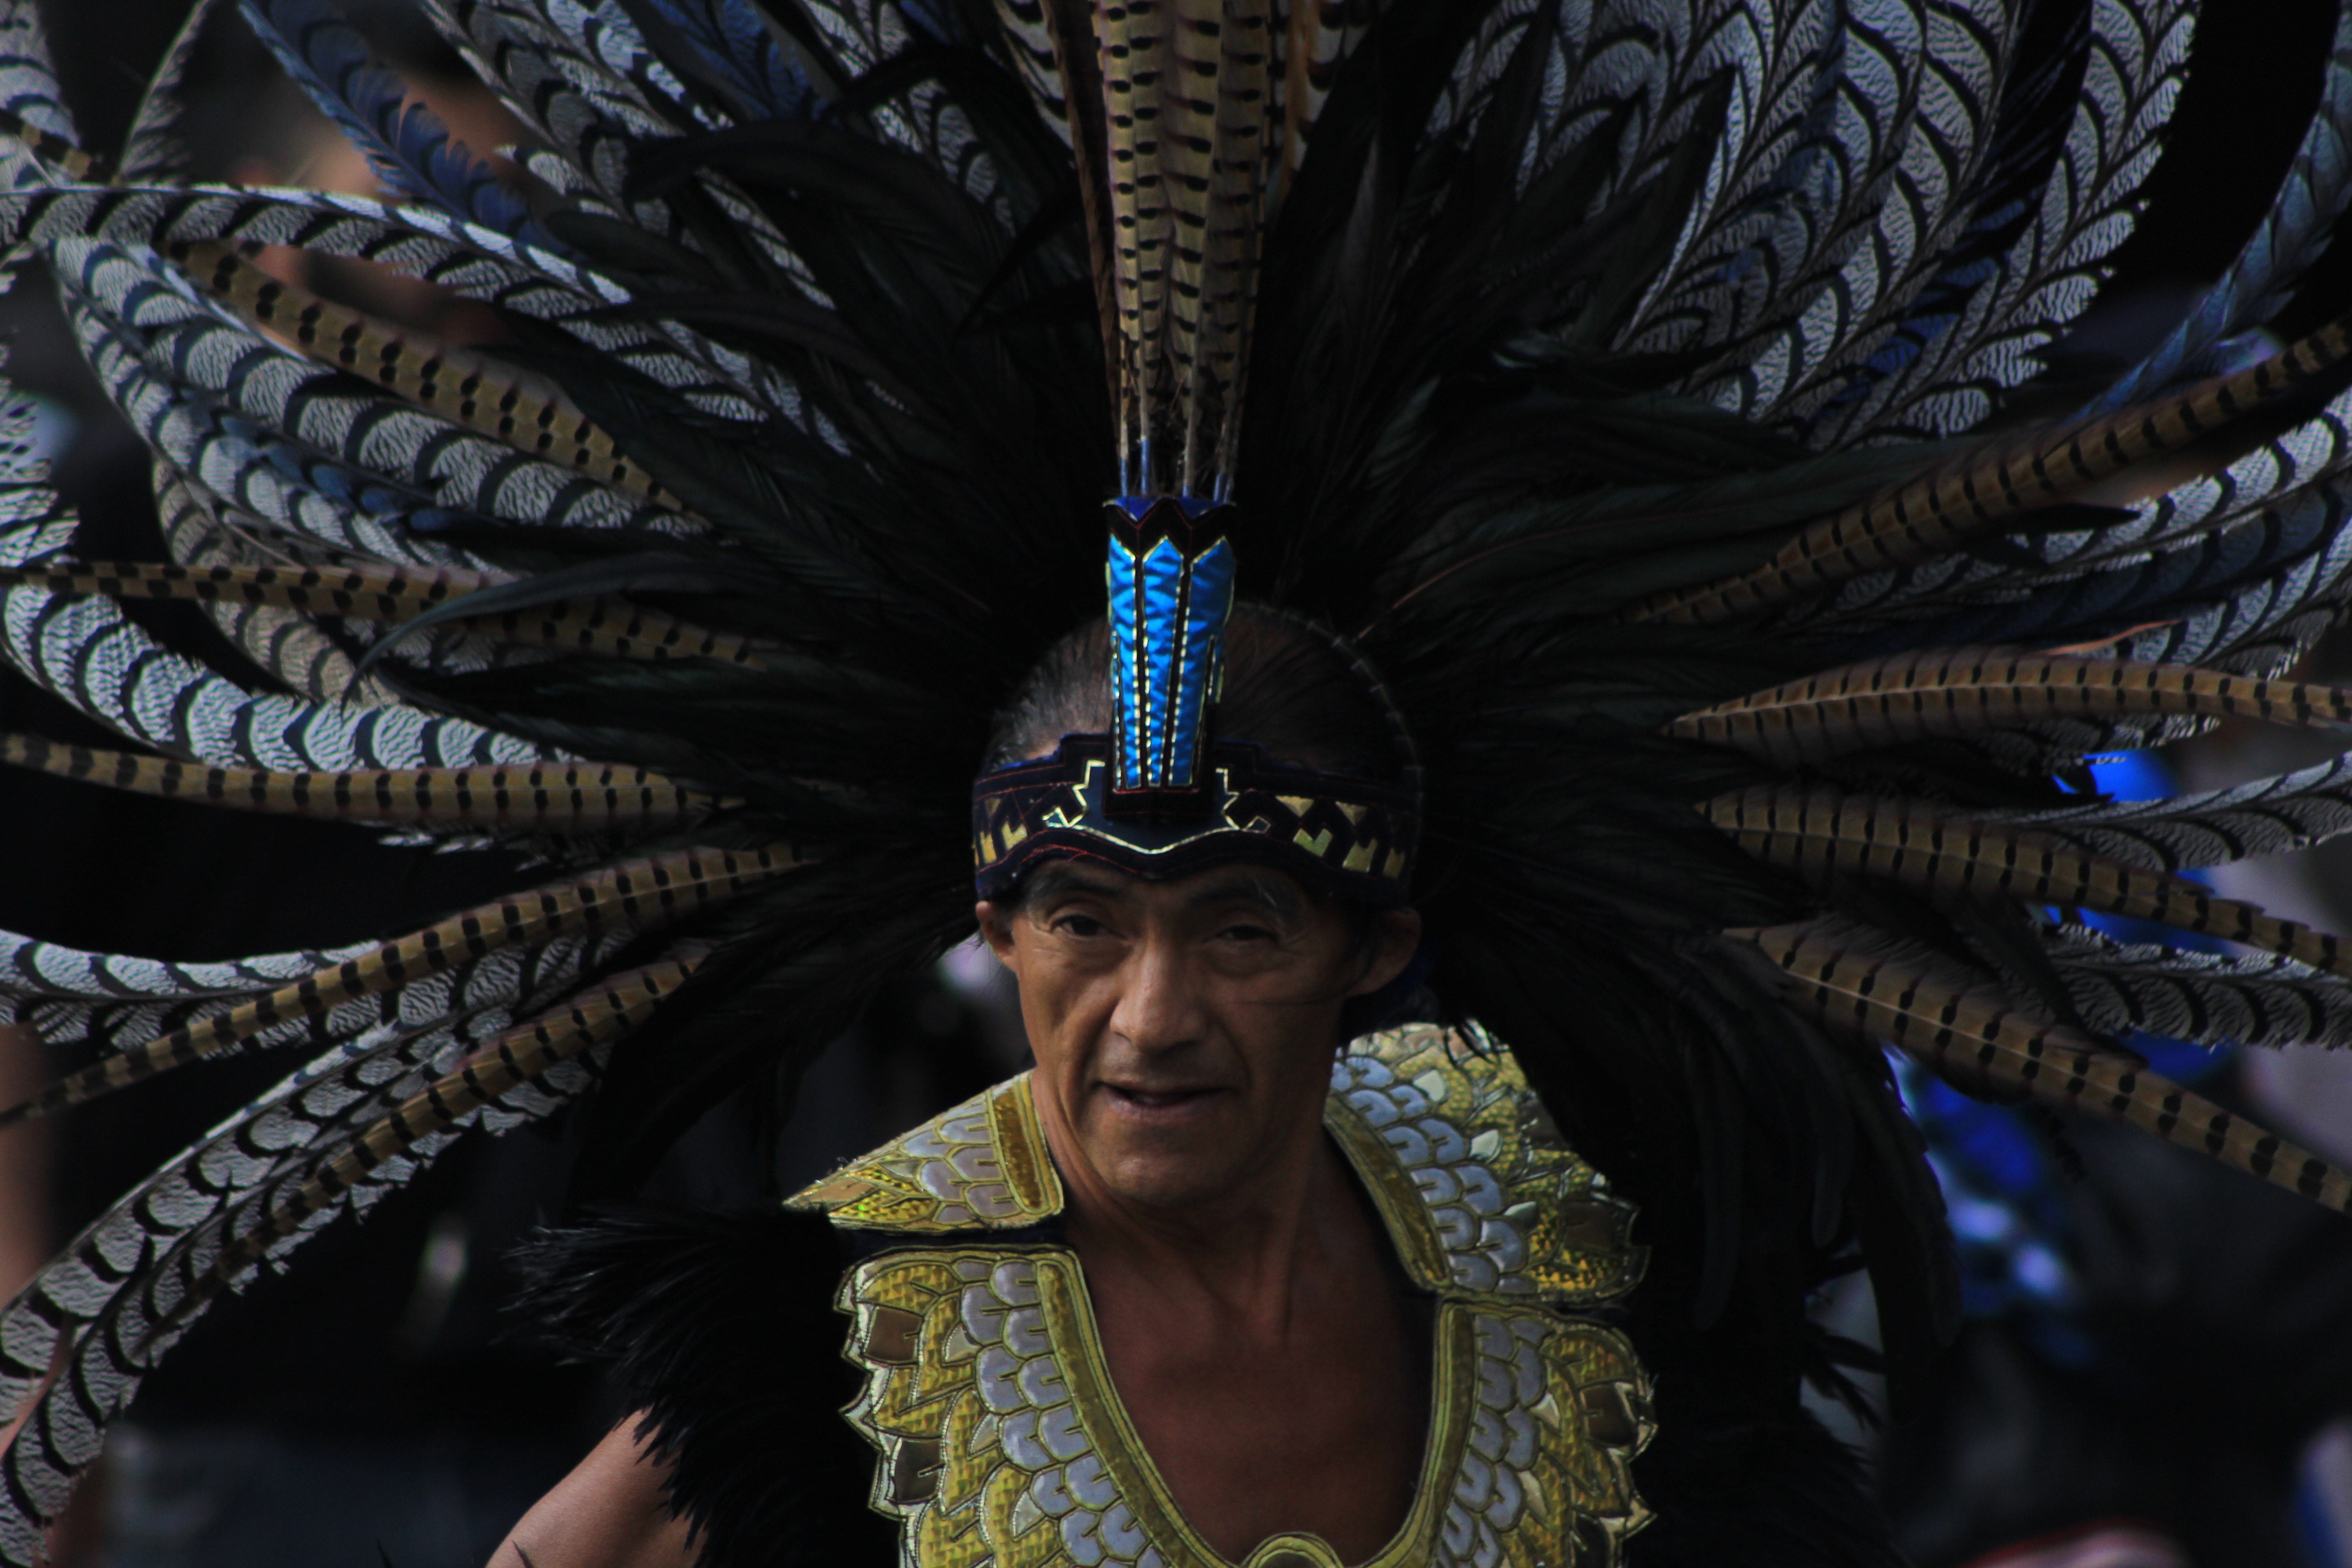
carnival, aztec, festival, mexico, culture, screenshot, mythology